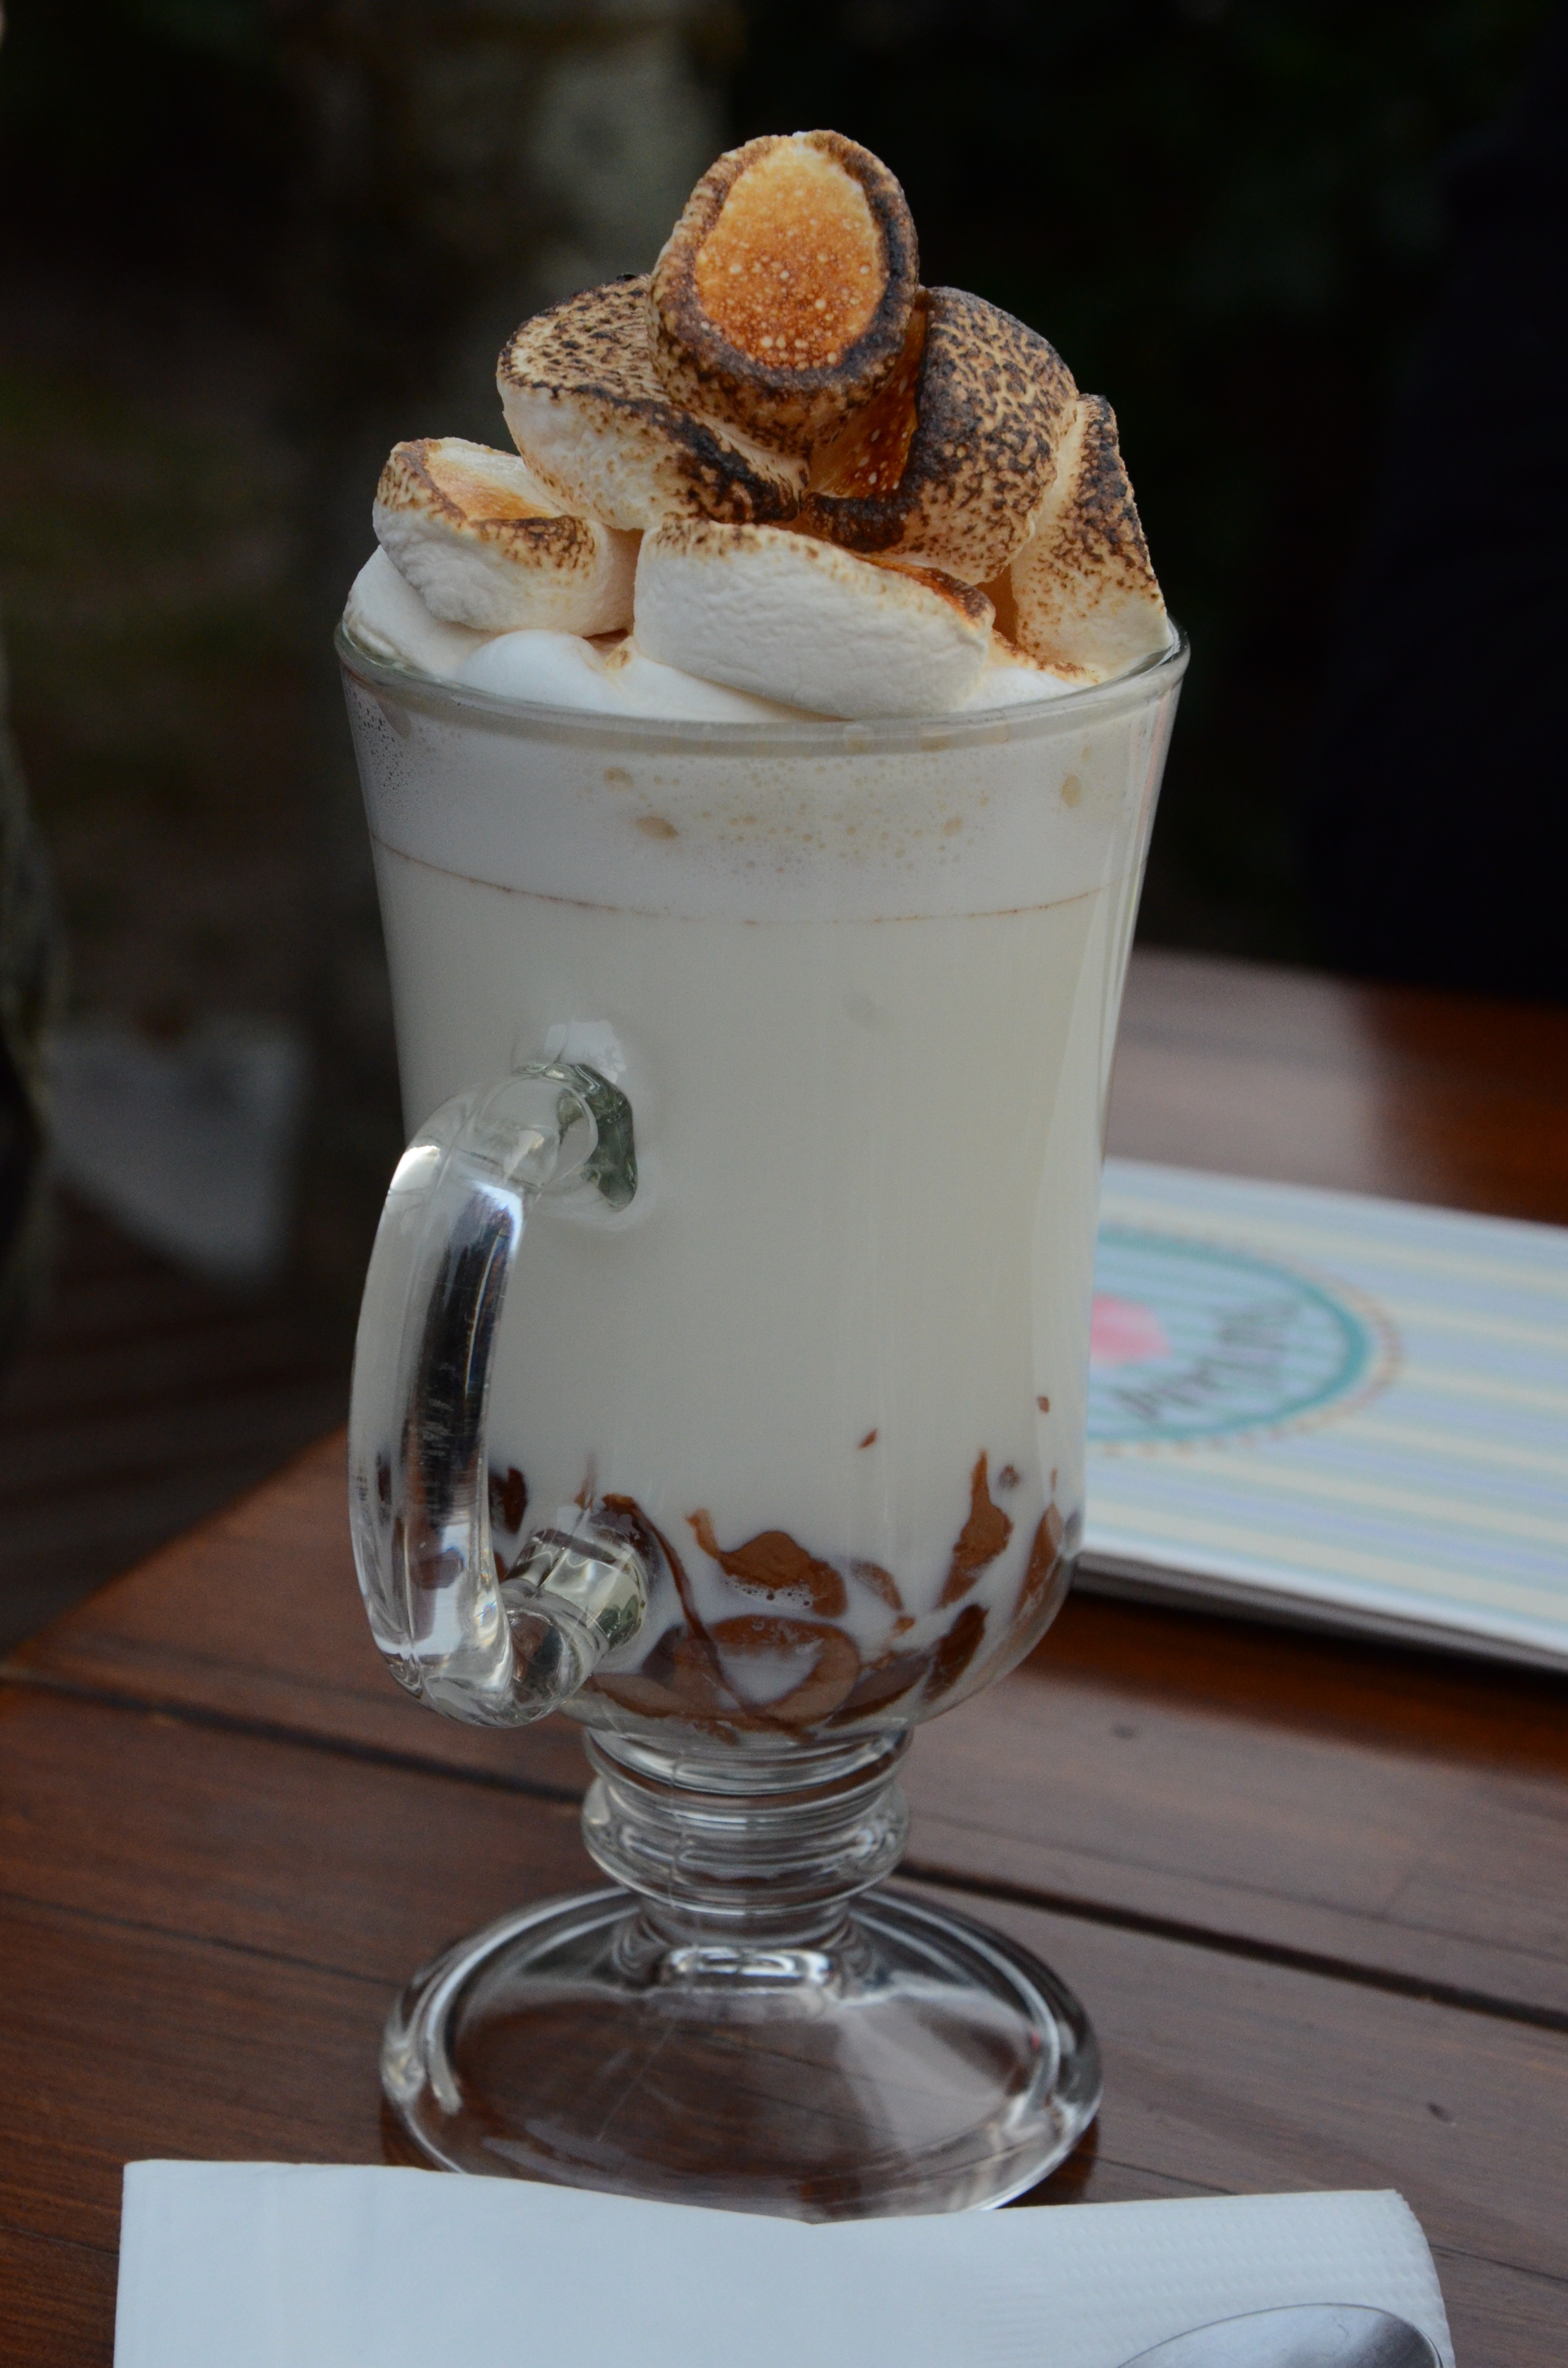
coffee, cup, hot chocolate, meal, food, drink, breakfast, chocolate, milk, ice cream, dessert, cream, dairy product, whipped cream, marshmallow, flavor, milkshake, sundae, cup of cafe, caf decorated